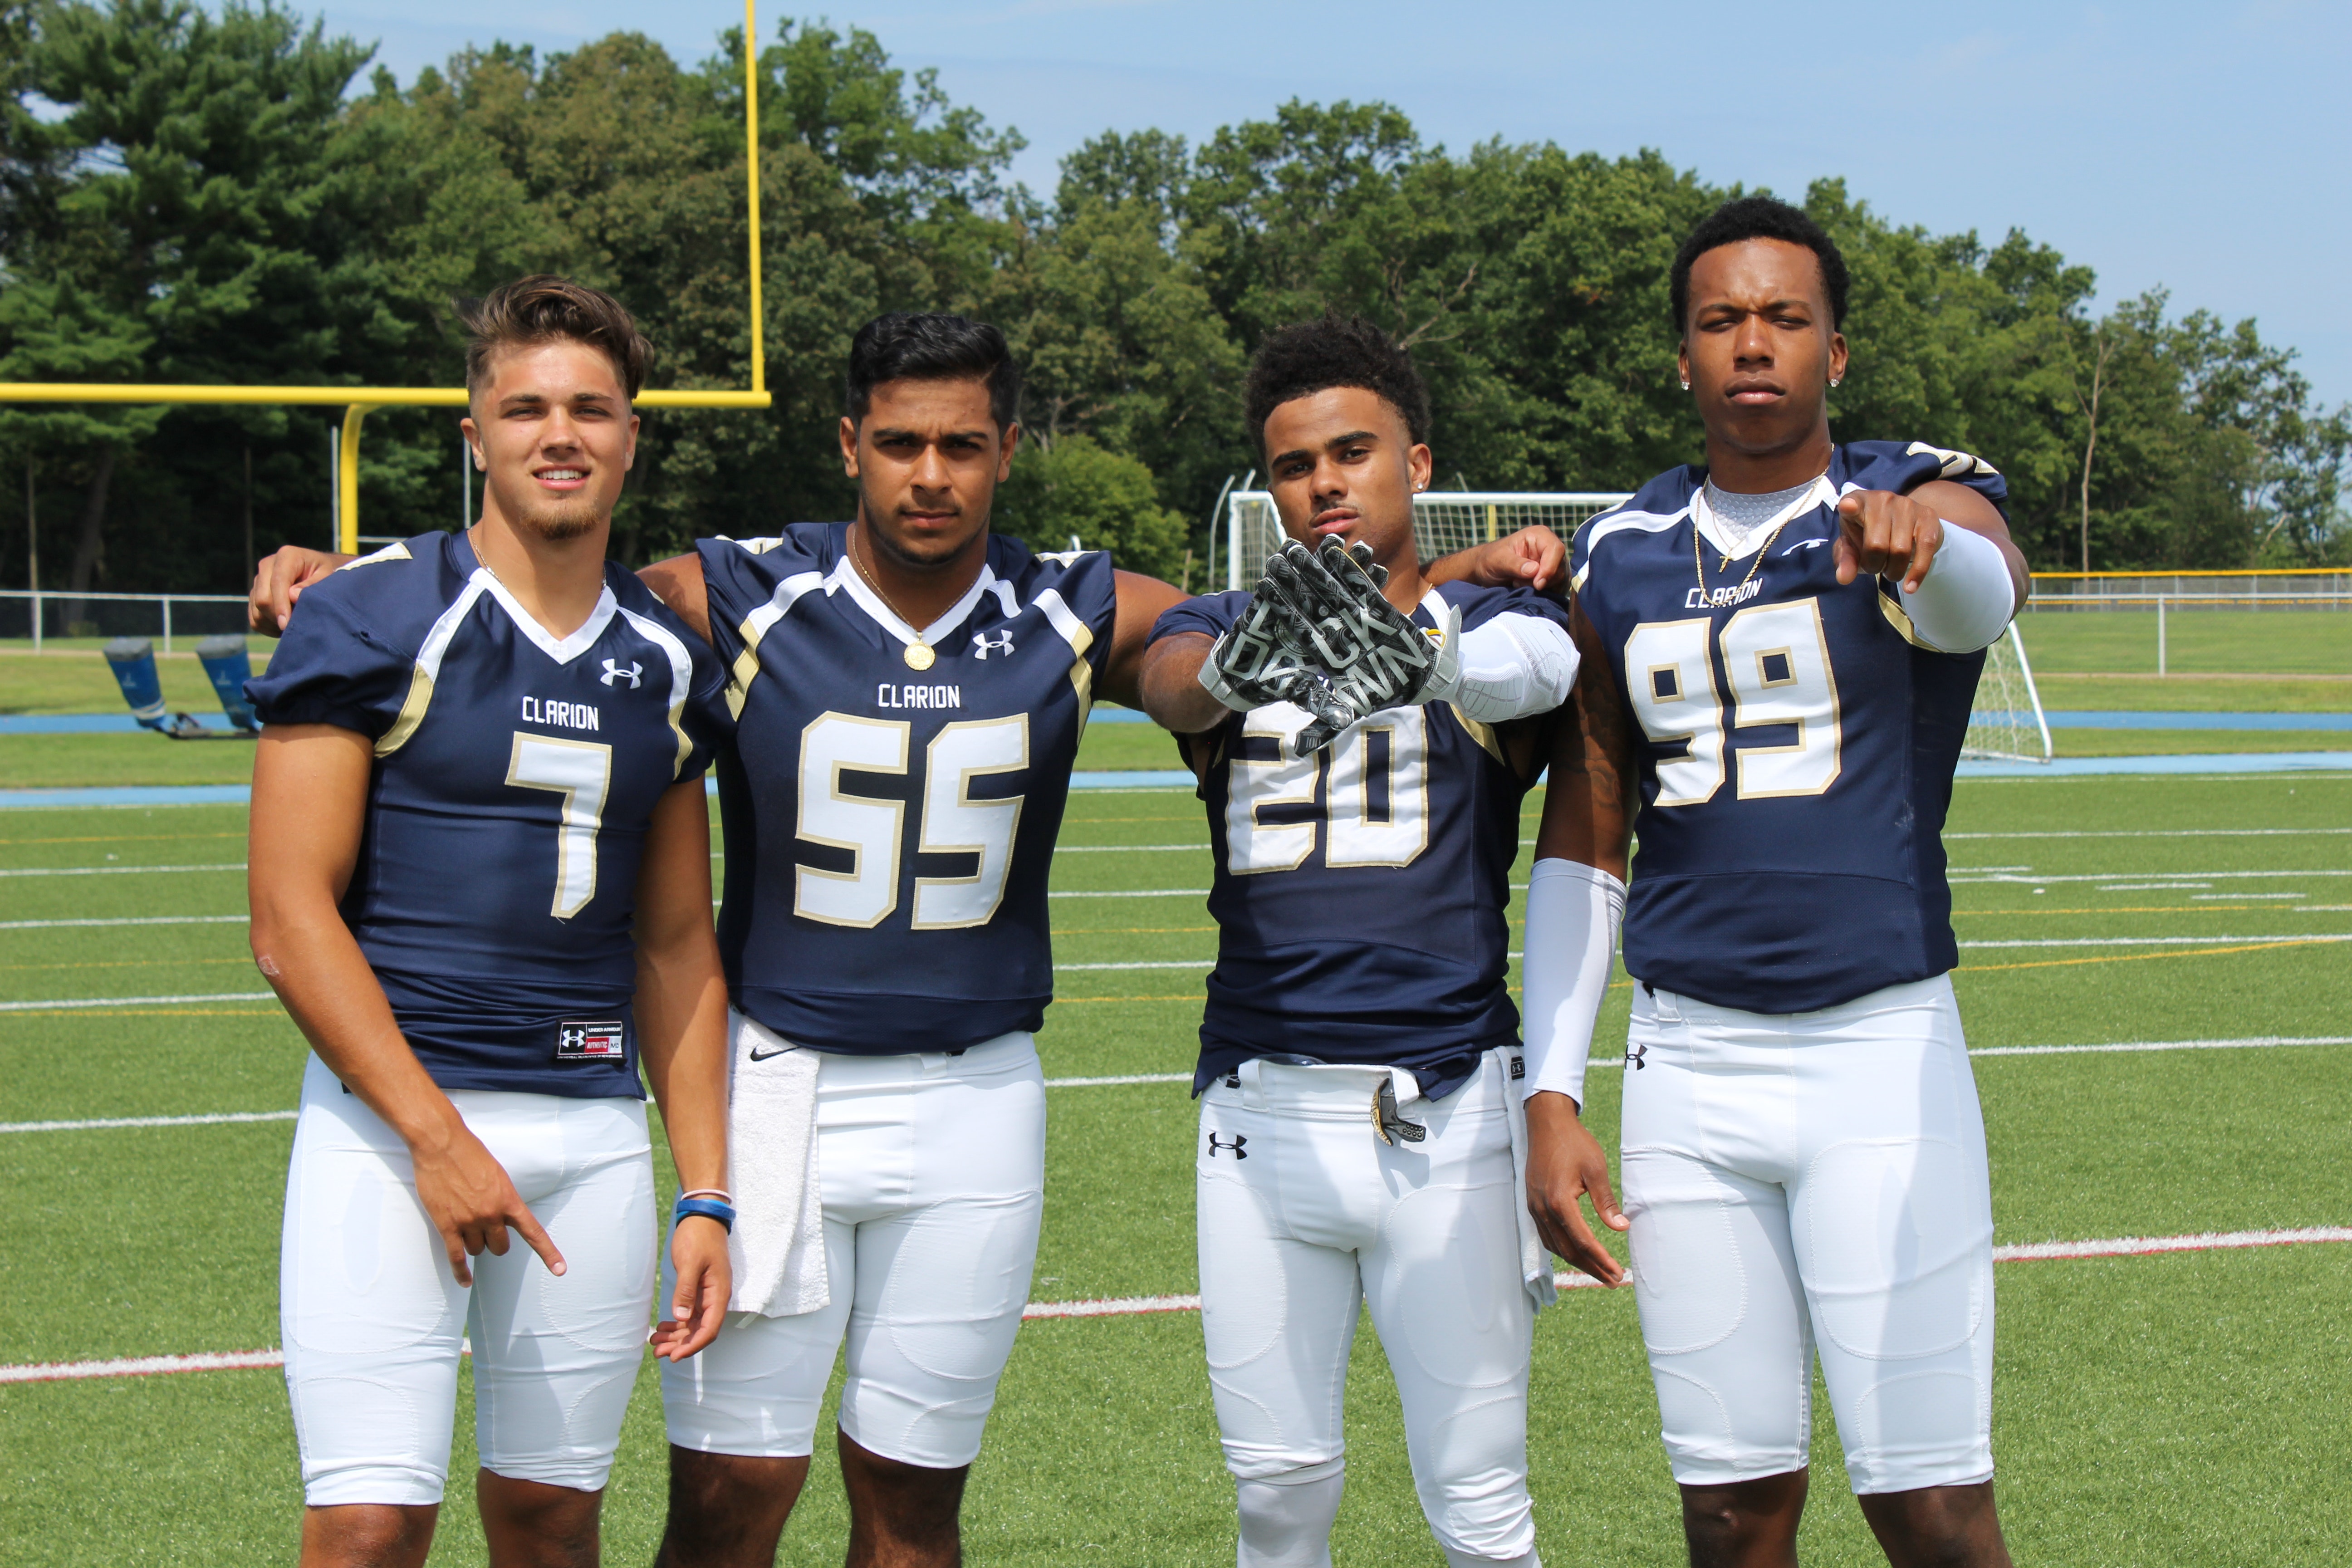
sports, team, team sport, player, american football, ball game, tournament, competition event, championship, sport venue, gridiron football, grass, sports equipment, football player, stadium, soccer, games, huddle